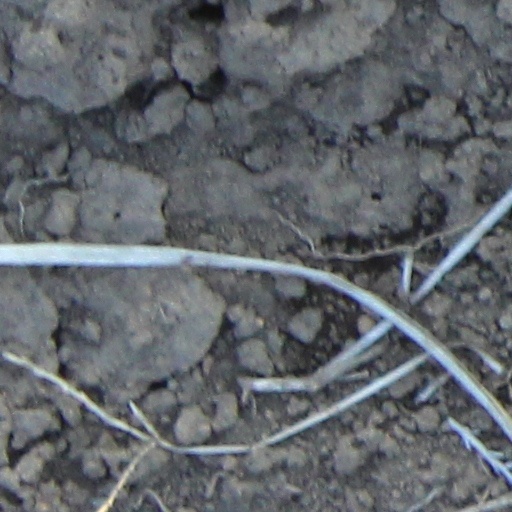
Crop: wheat